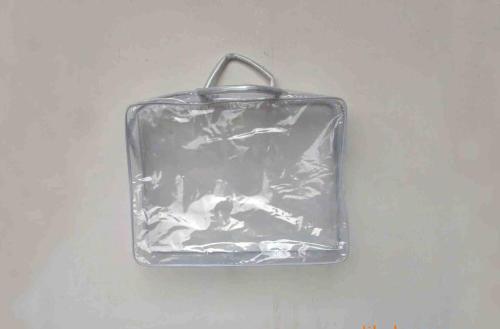
Label: plastic